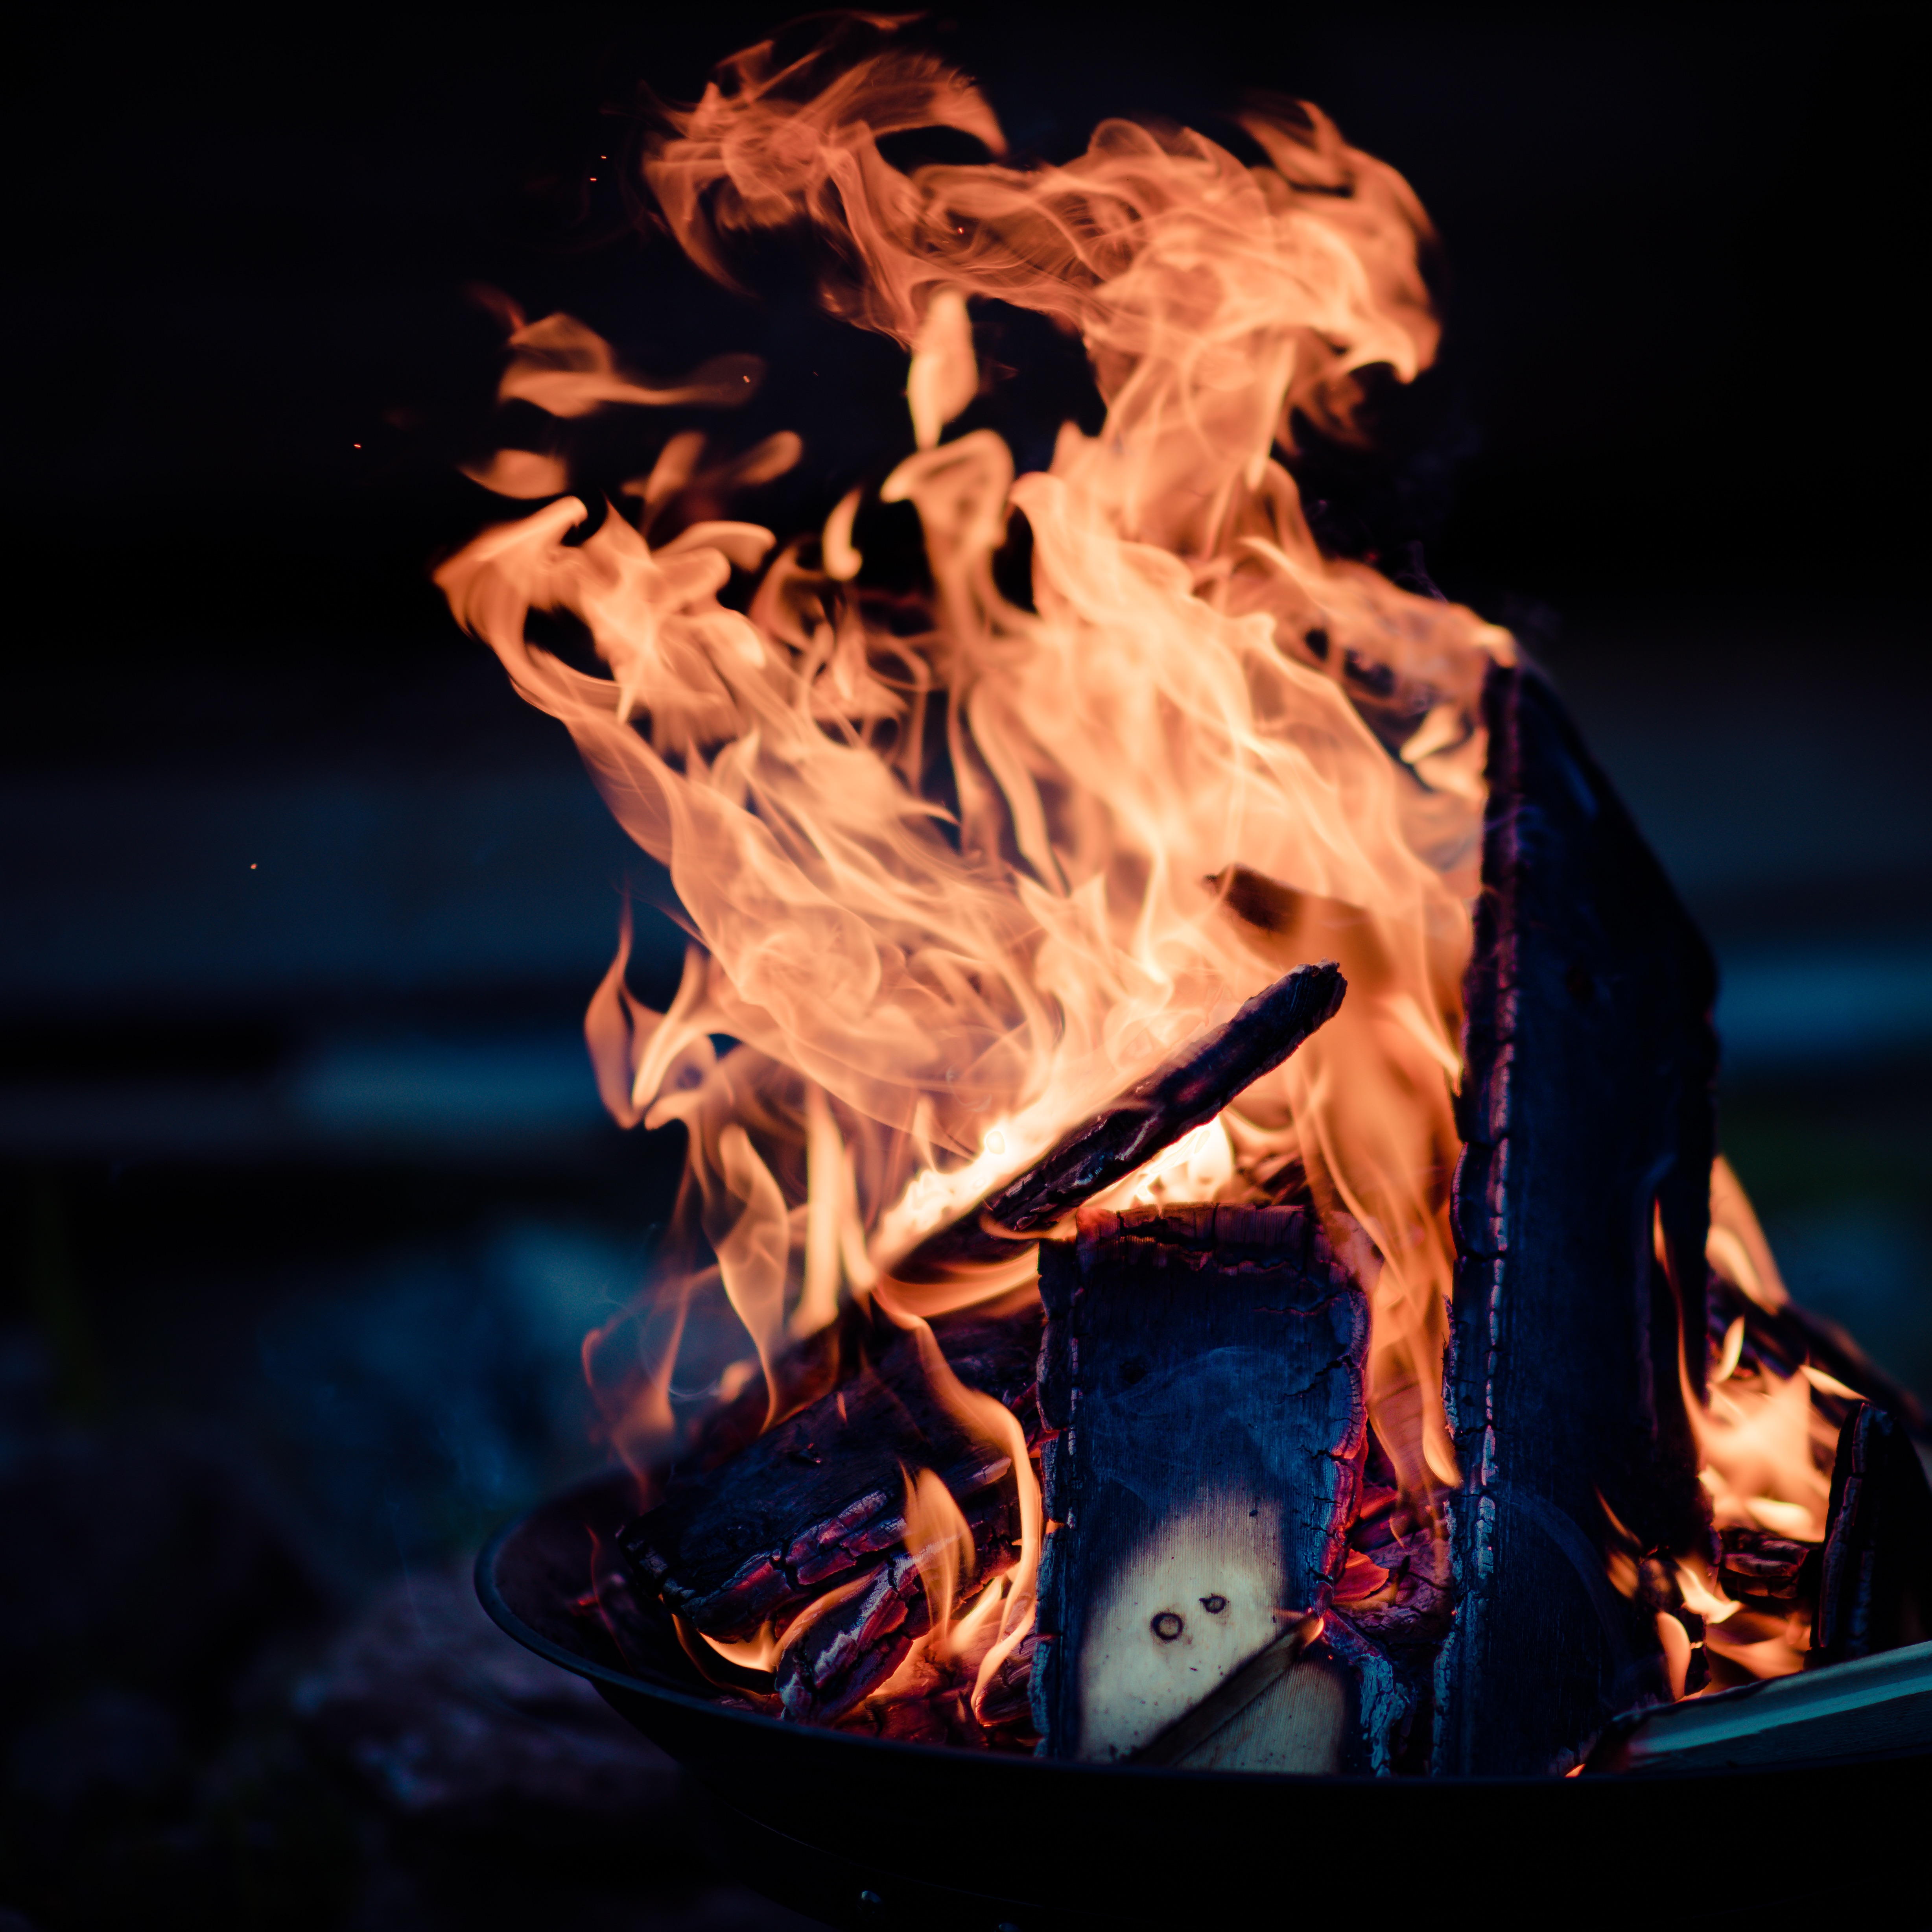
night, dance, flame, fire, darkness, performance art, theatre, stage, performing arts, musical theatre, modern dance